Casio ClassPad 300

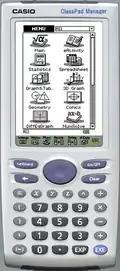
ClassPad Manager 3.0 Software

In 2006 CASIO released OS 3.0 for the ClassPad. OS 3.0 featured Laplace and Fourier transform, differential equation graphs, financial functions, AP statistics and parameterized 3D graphs. Subsequent releases were only available for users with OS 3.0 or later.